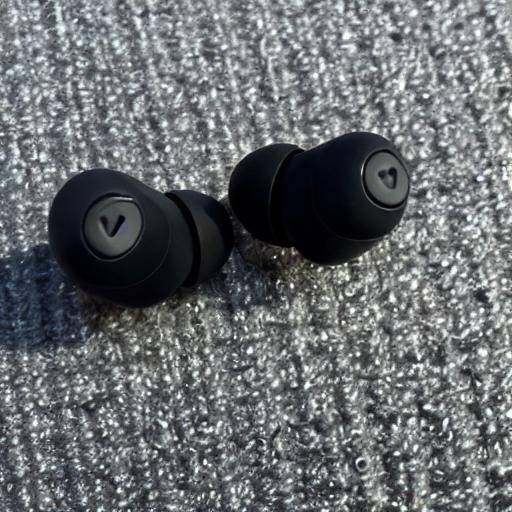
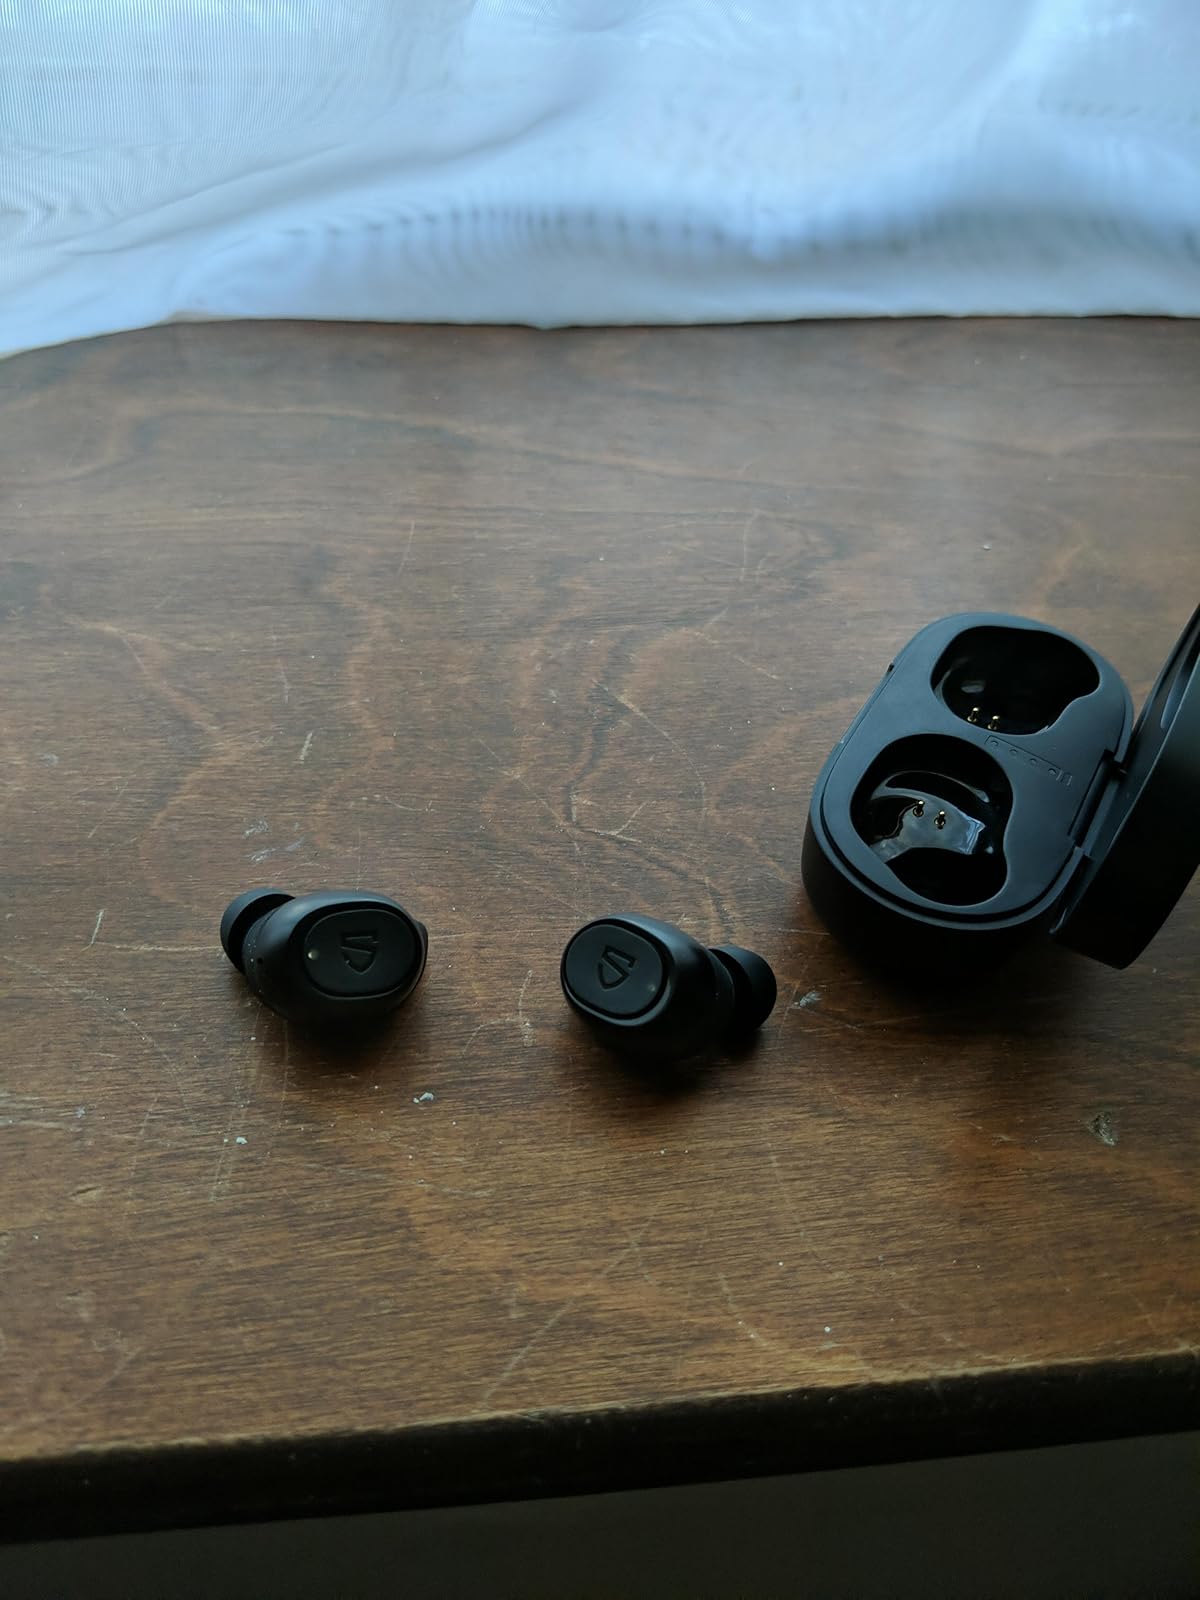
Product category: earbuds
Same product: no